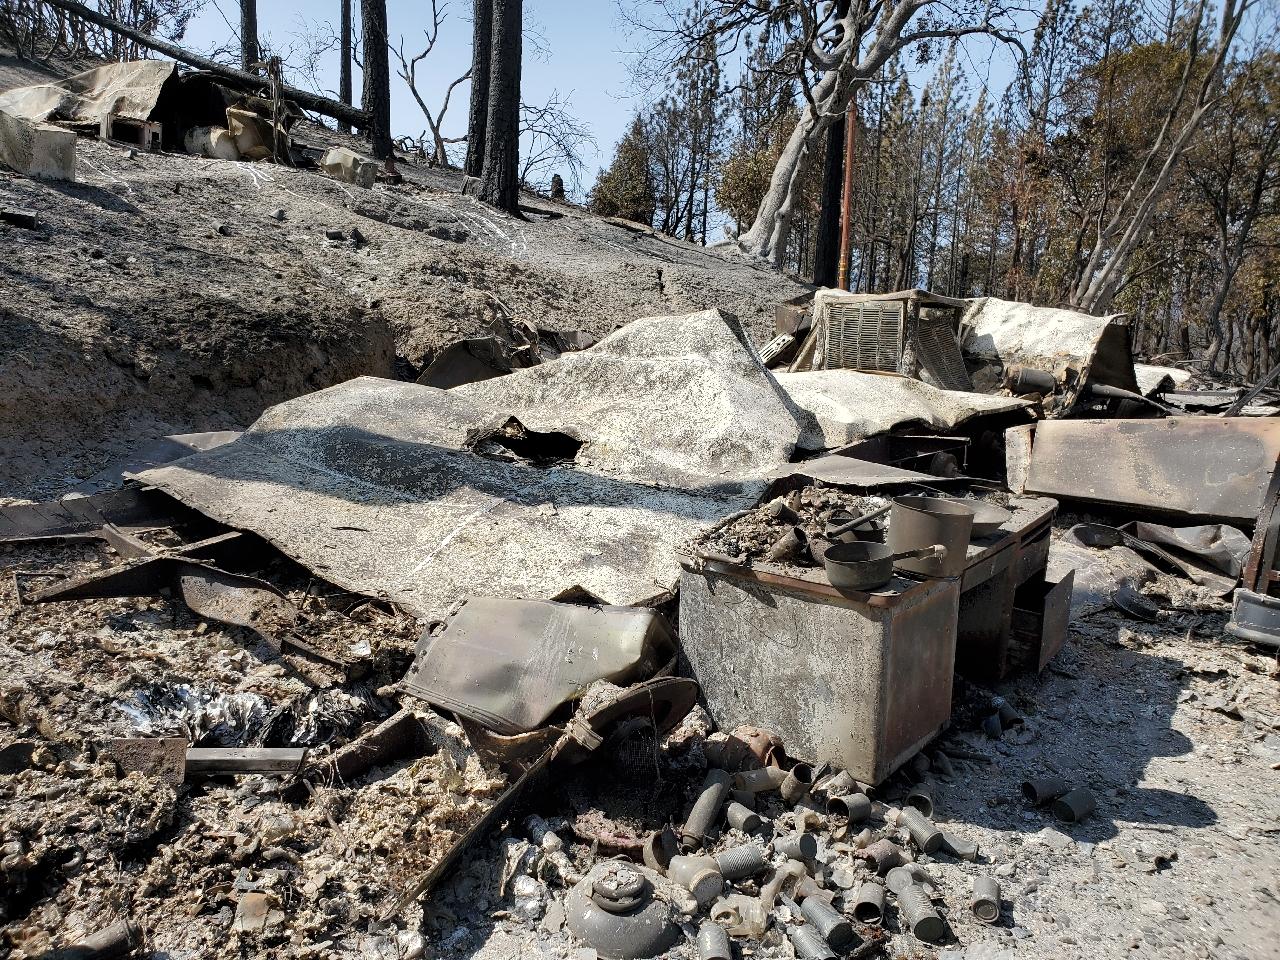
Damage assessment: destroyed